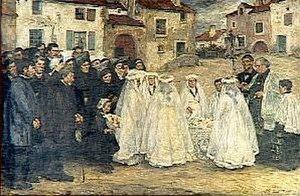
Il s'agit d'une peinture à l'huile représentant un enterrement dans le département des Deux-Sèvres, en France, en 1910.
Pierre J.- A. Gourdault est un peintre français, mort prématurément au cours de la Première Guerre mondiale, alors que sa notoriété s'affirmait déjà.